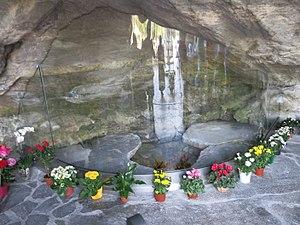
Nouvel aménagement de la grotte de Massabielle de Lourdes (Hautes-Pyrénées, France) après les inondations de 2013.